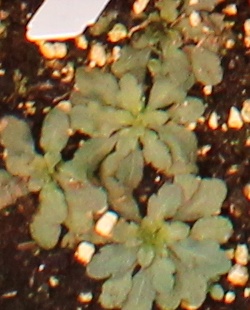
Label: Horseweed